Josh Collmenter

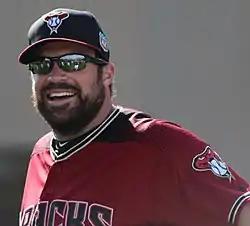
Collmenter with the Arizona Diamondbacks in 2016

Joshua Michael Collmenter (born February 7, 1986) is an American professional baseball pitcher who played in Major League Baseball (MLB) for the Arizona Diamondbacks and Atlanta Braves between 2011 and 2017, and currently acts as the color man for Diamondbacks Radio. He attended Central Michigan University and was the 2007 Mid-American Conference Pitcher of the Year.